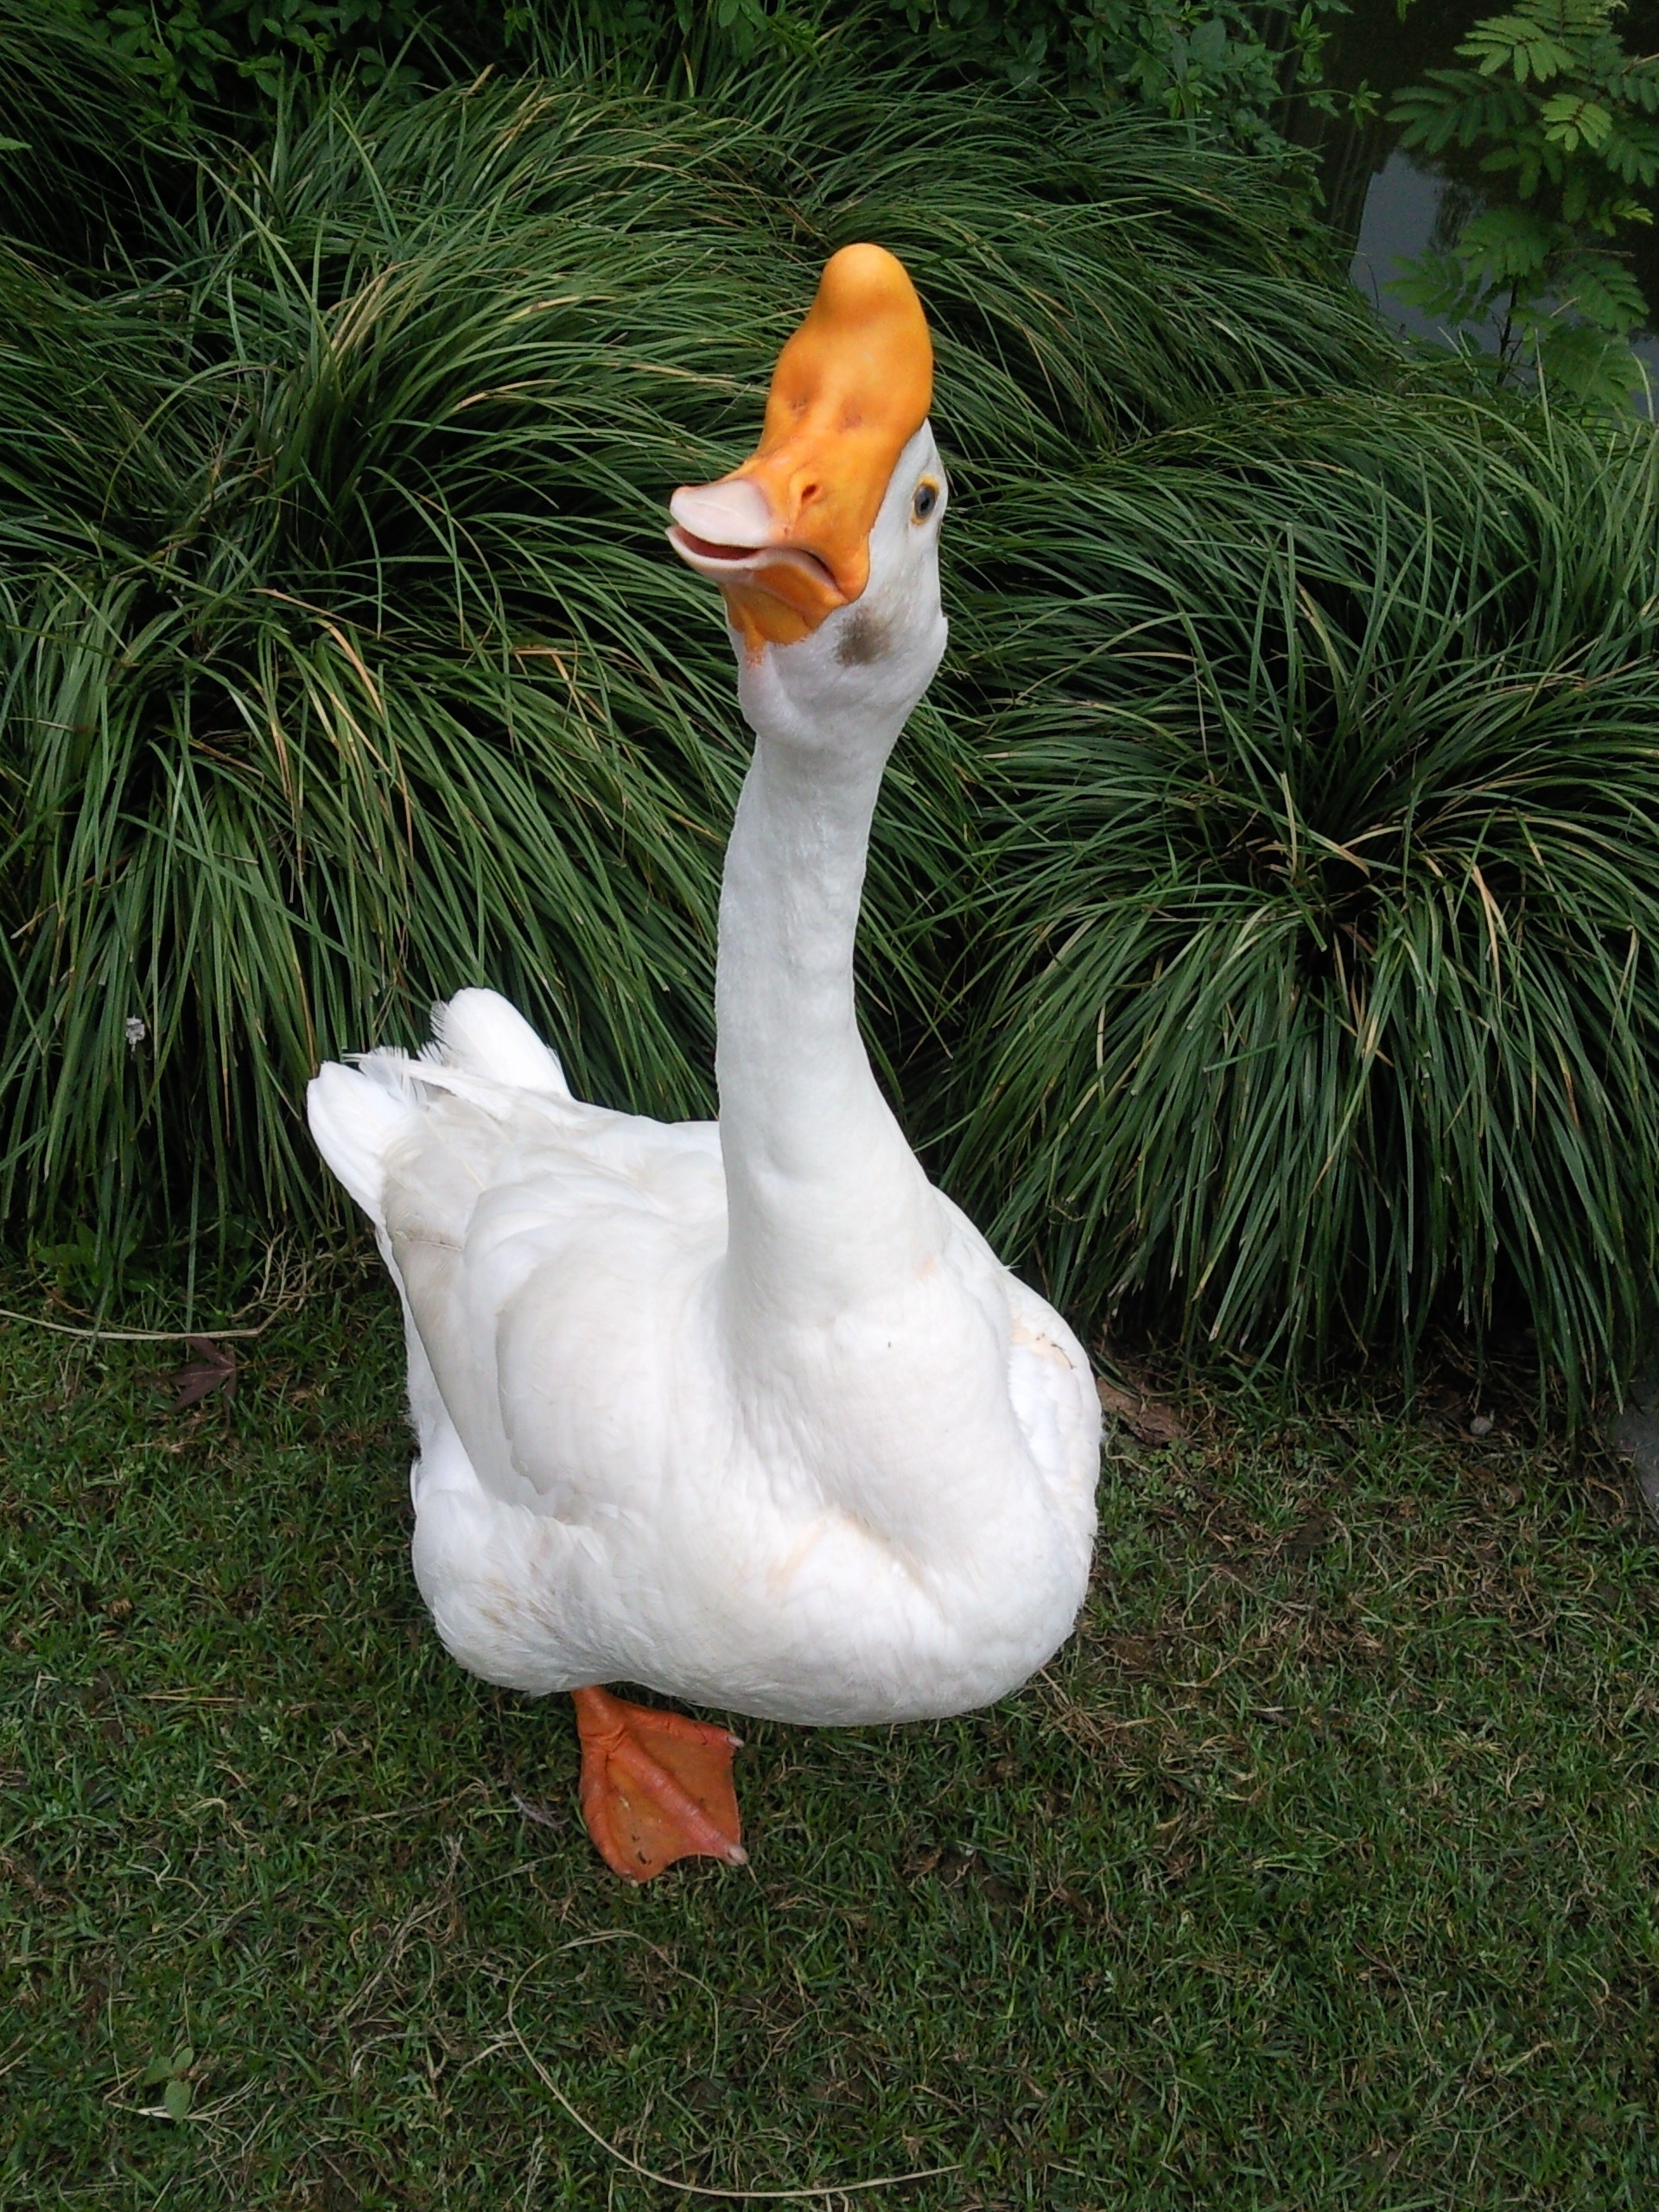
grass, bird, wing, animal, beak, fauna, swan, anthurium, duck, goose, vertebrate, waterfowl, water bird, ducks geese and swans